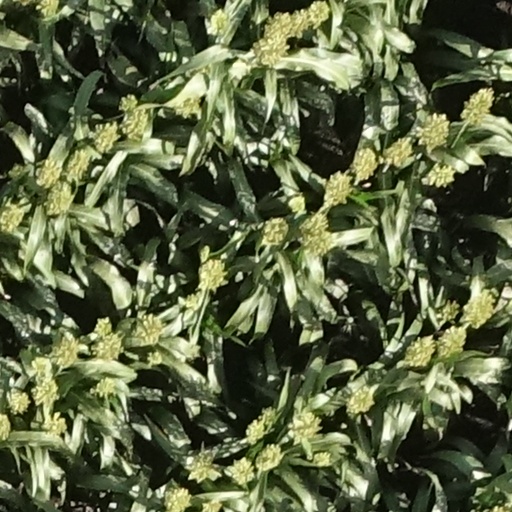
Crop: sorghum